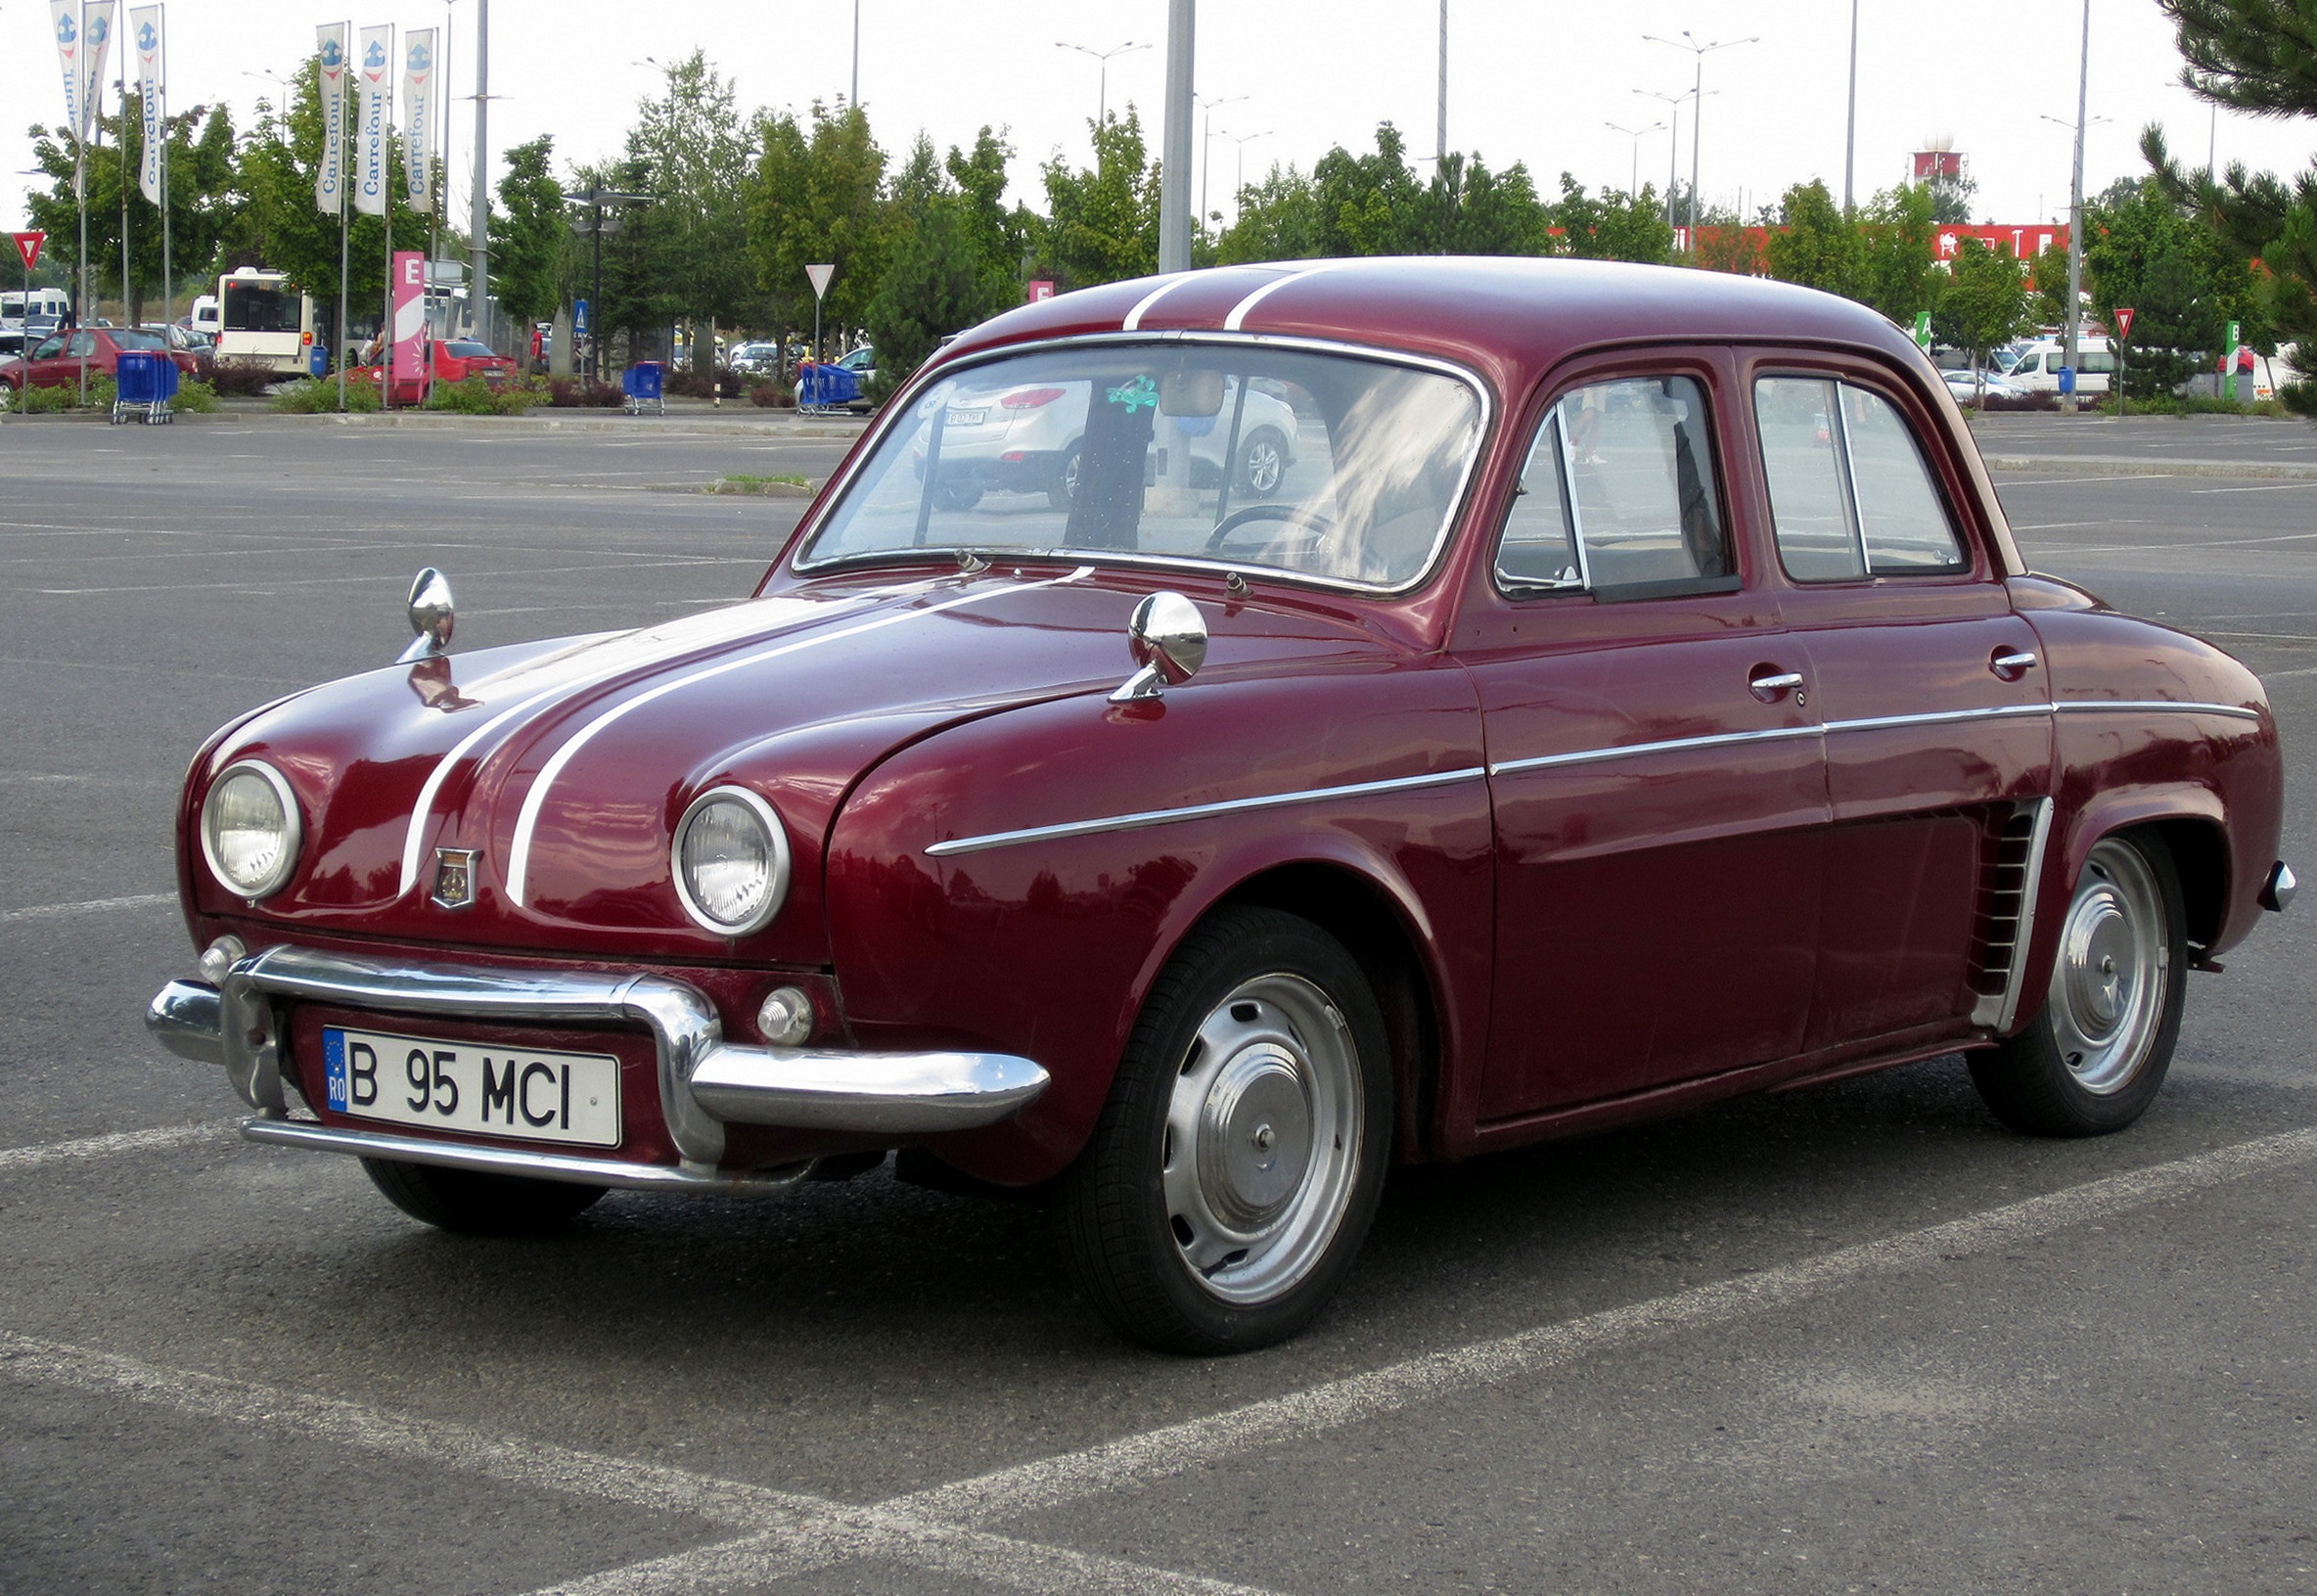
car, vintage, retro, old, vehicle, collection, auto, classic car, design, sedan, renault, old fashioned, antique car, land vehicle, automobile make, compact car, executive car, mid size car